Military history of the Acadians

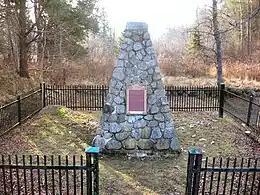
Battle of Bloody Creek (1757) monument

The Raid on Dartmouth occurred during Father Le Loutre's War on May 13, 1751 when an Acadian and Mi’kmaw militia from Chignecto, under the command of Acadian Joseph Broussard, raided Dartmouth, Nova Scotia, destroying the town and killing twenty British villagers. On May 13, 1751 before sunrise, Broussard led sixty Mi'kmaq and Acadians to attack Dartmouth again, in what would be known as the "Dartmouth Massacre". Broussard and the others killed twenty settlers and more were taken prisoner. This raid was one of seven the Natives and Acadians would conduct against the town during the war.